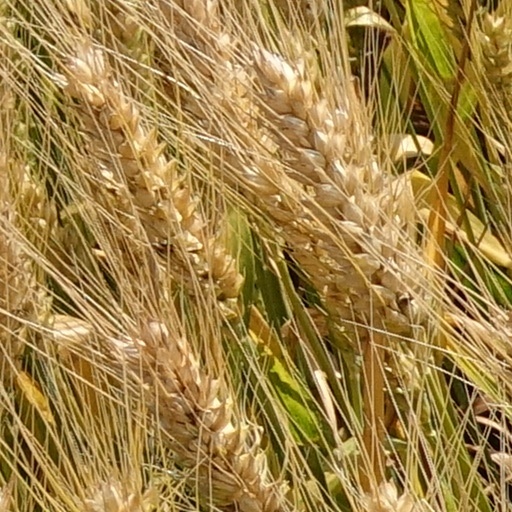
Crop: wheat